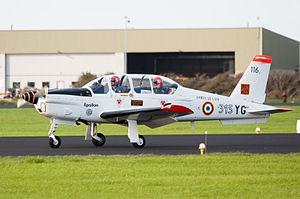
Le Socata TB-30 Epsilon est un avion d'entraînement militaire monomoteur à hélices conçu et produit par la société française Socata.